Johann Friedrich Städel

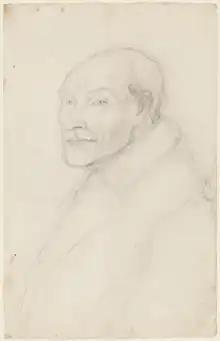
A drawing of Städel by Johann David Passavant

Johann Friedrich Städel (1728–1816) was a German banker and patron of the arts. He founded the Städel Art Institute in his will, donating his entire fortune, art collection and house to the institute.